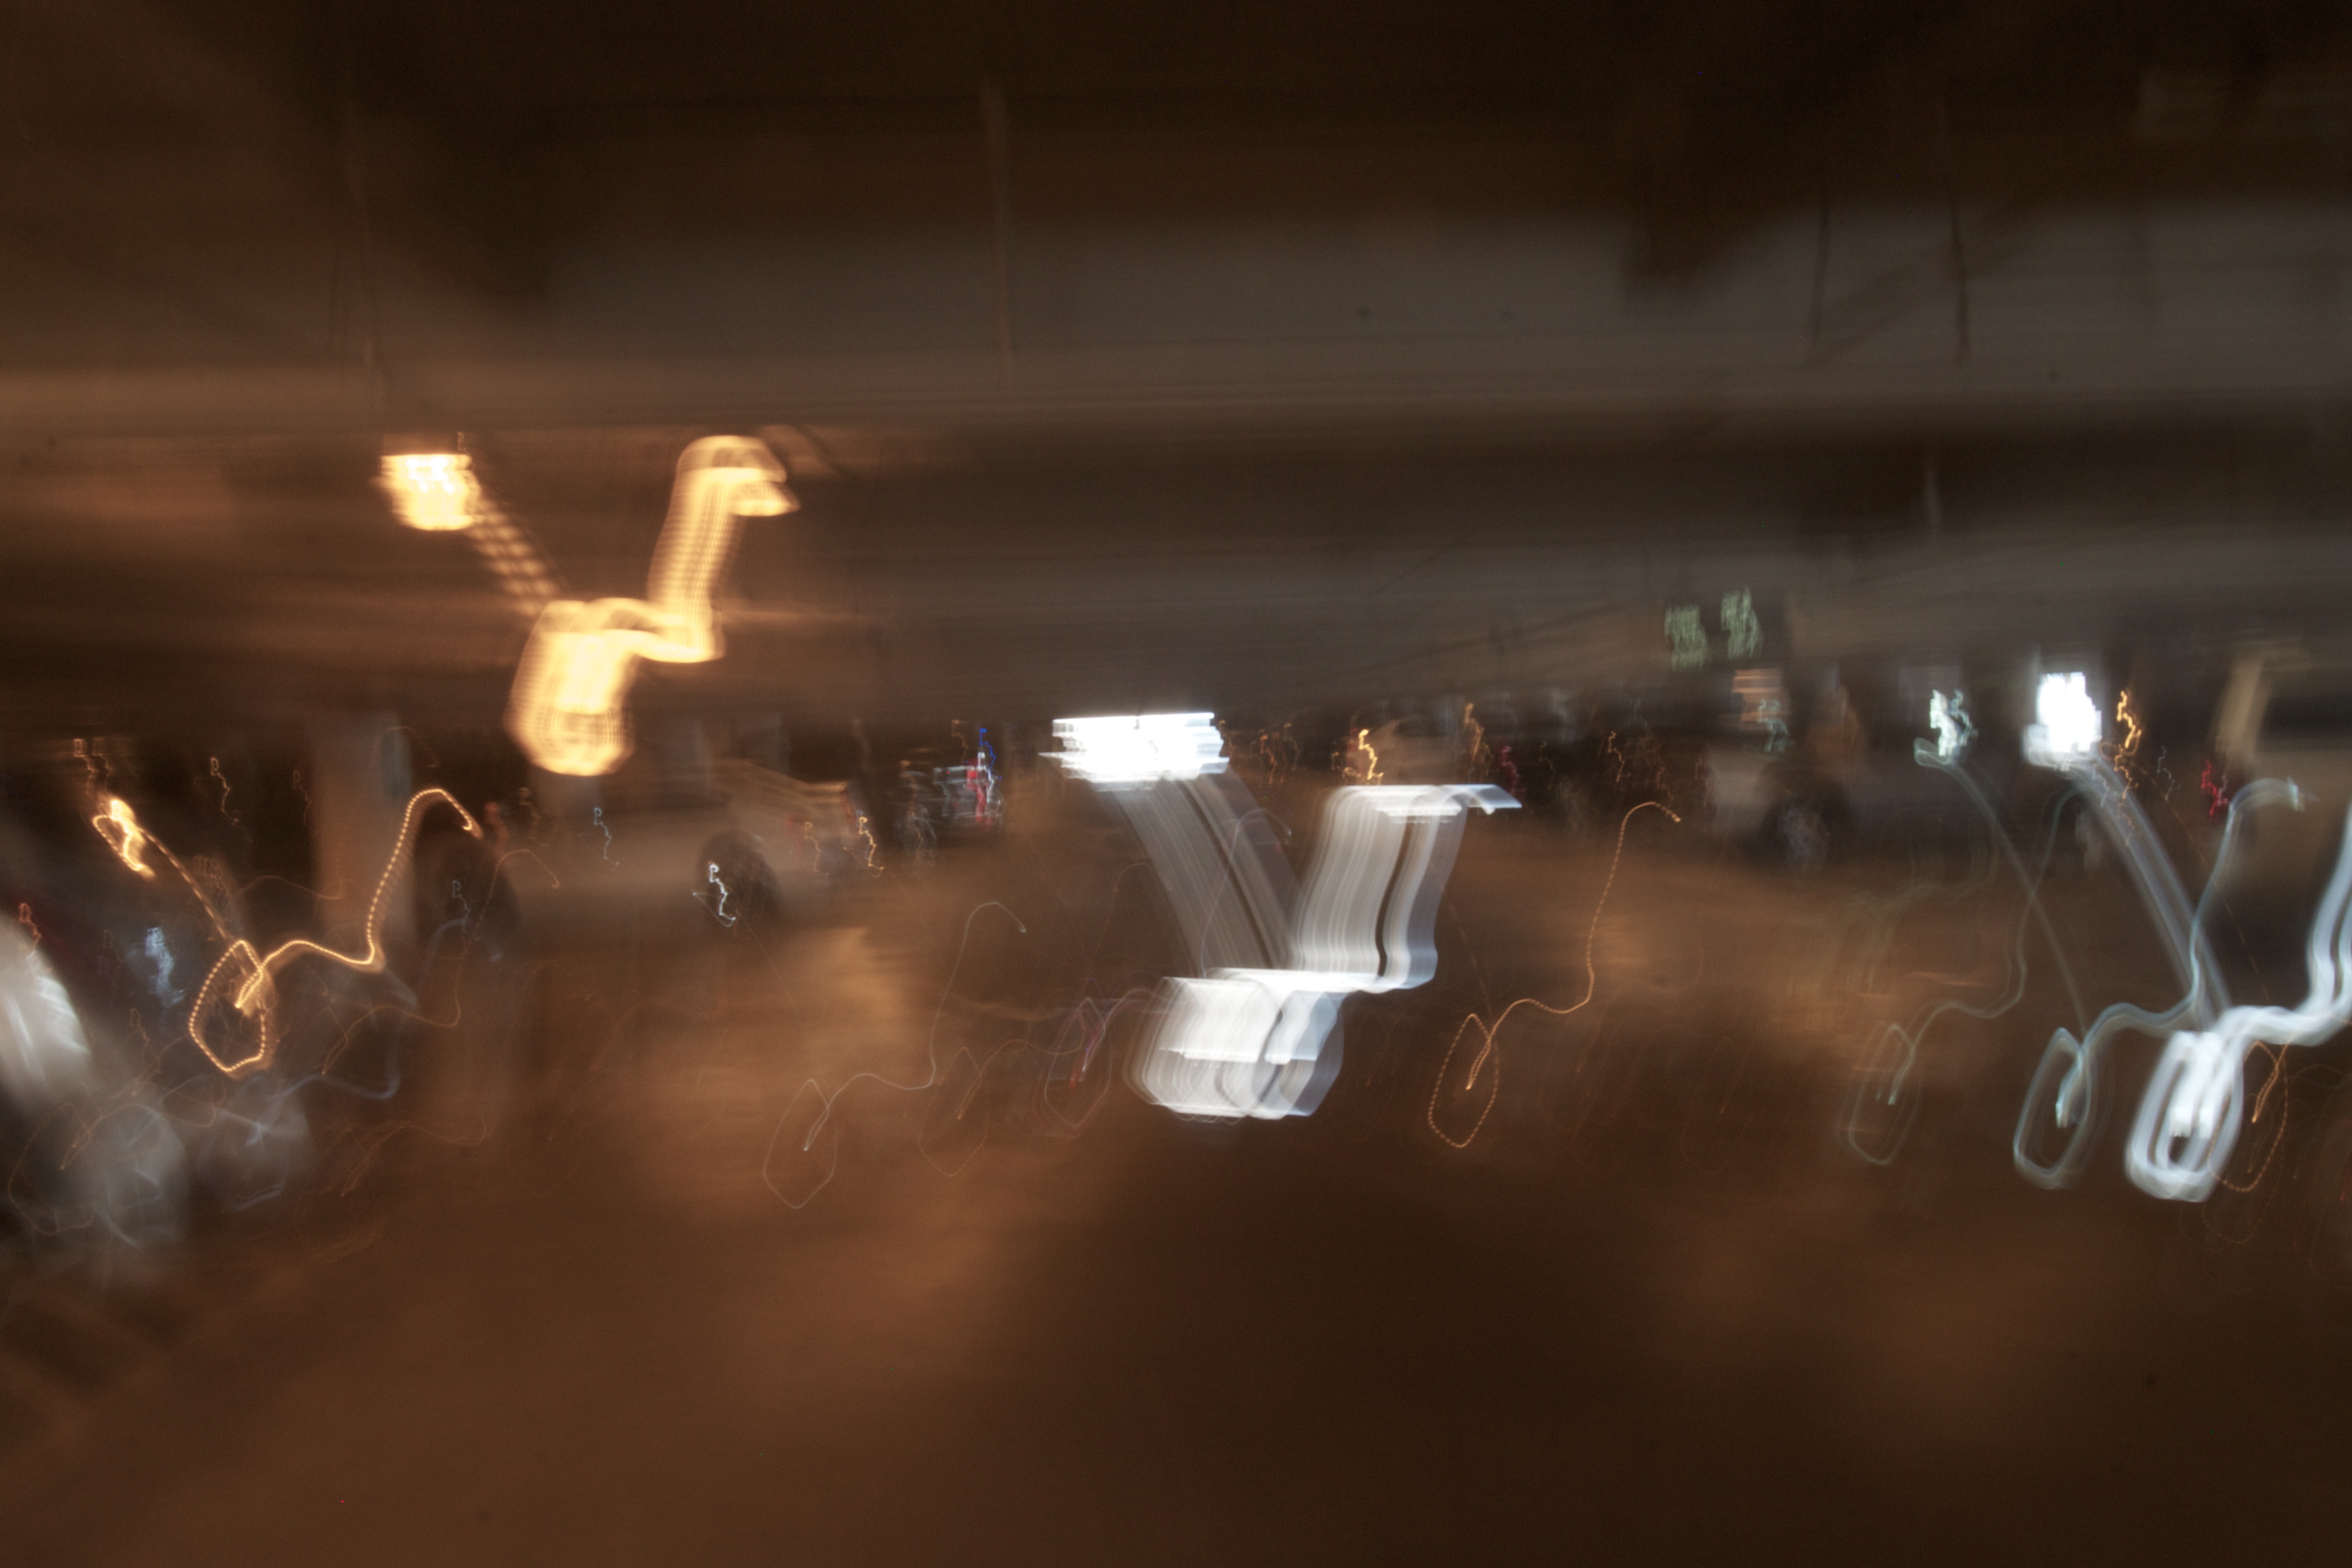
light, night, reflection, darkness, lighting, screenshot, atmosphere of earth